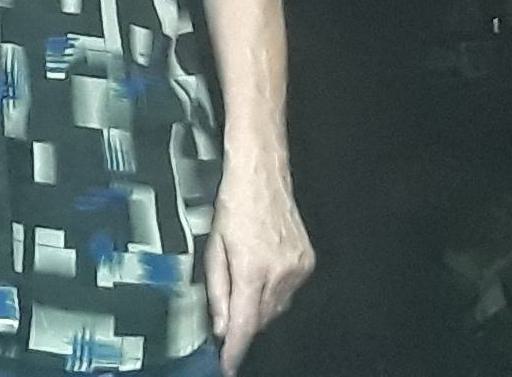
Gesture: no_gesture